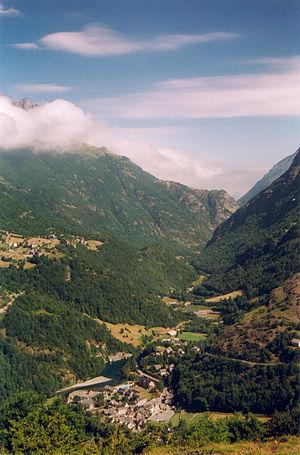
Gedre Auteur GIRAUD Patrick
Gèdre est une ancienne commune française, située dans le département des Hautes-Pyrénées, en région Midi-Pyrénées, devenue le 1ᵉʳ janvier 2016 une commune déléguée au sein de la commune nouvelle de Gavarnie-Gèdre.